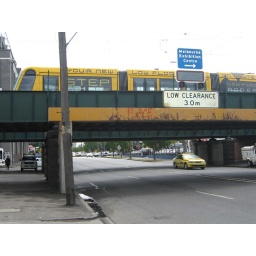
Usually trucks hit the bridge from below, today the tram derailed and hit it from above